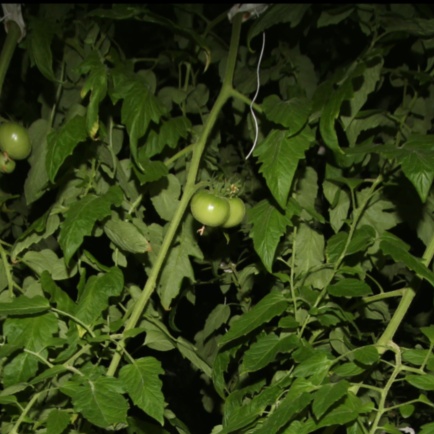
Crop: tomato